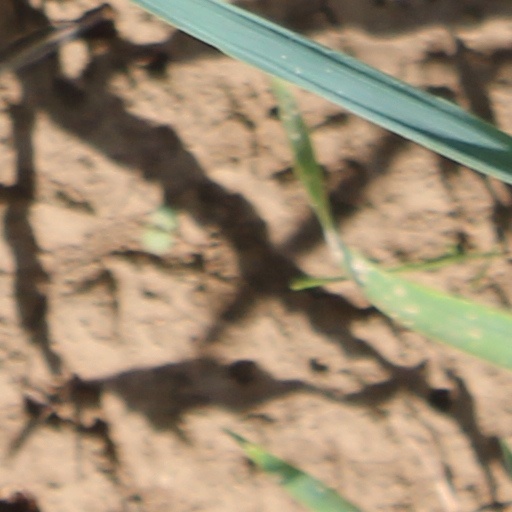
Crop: wheat